The Doraemons (video game)

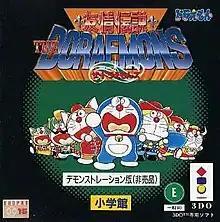
Cover art for the demo version

, also known as is a 1995 role-playing video game developed by Riverhillsoft and published by Shogakukan for the 3DO. It was released in Japan on April 7, 1995. It is based on the "Doraemon" manga series (and to a lesser extent, its "The Doraemons" spin-off).